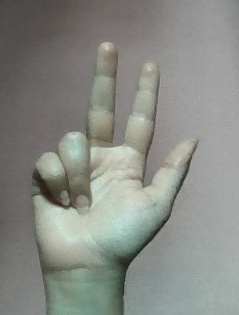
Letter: al